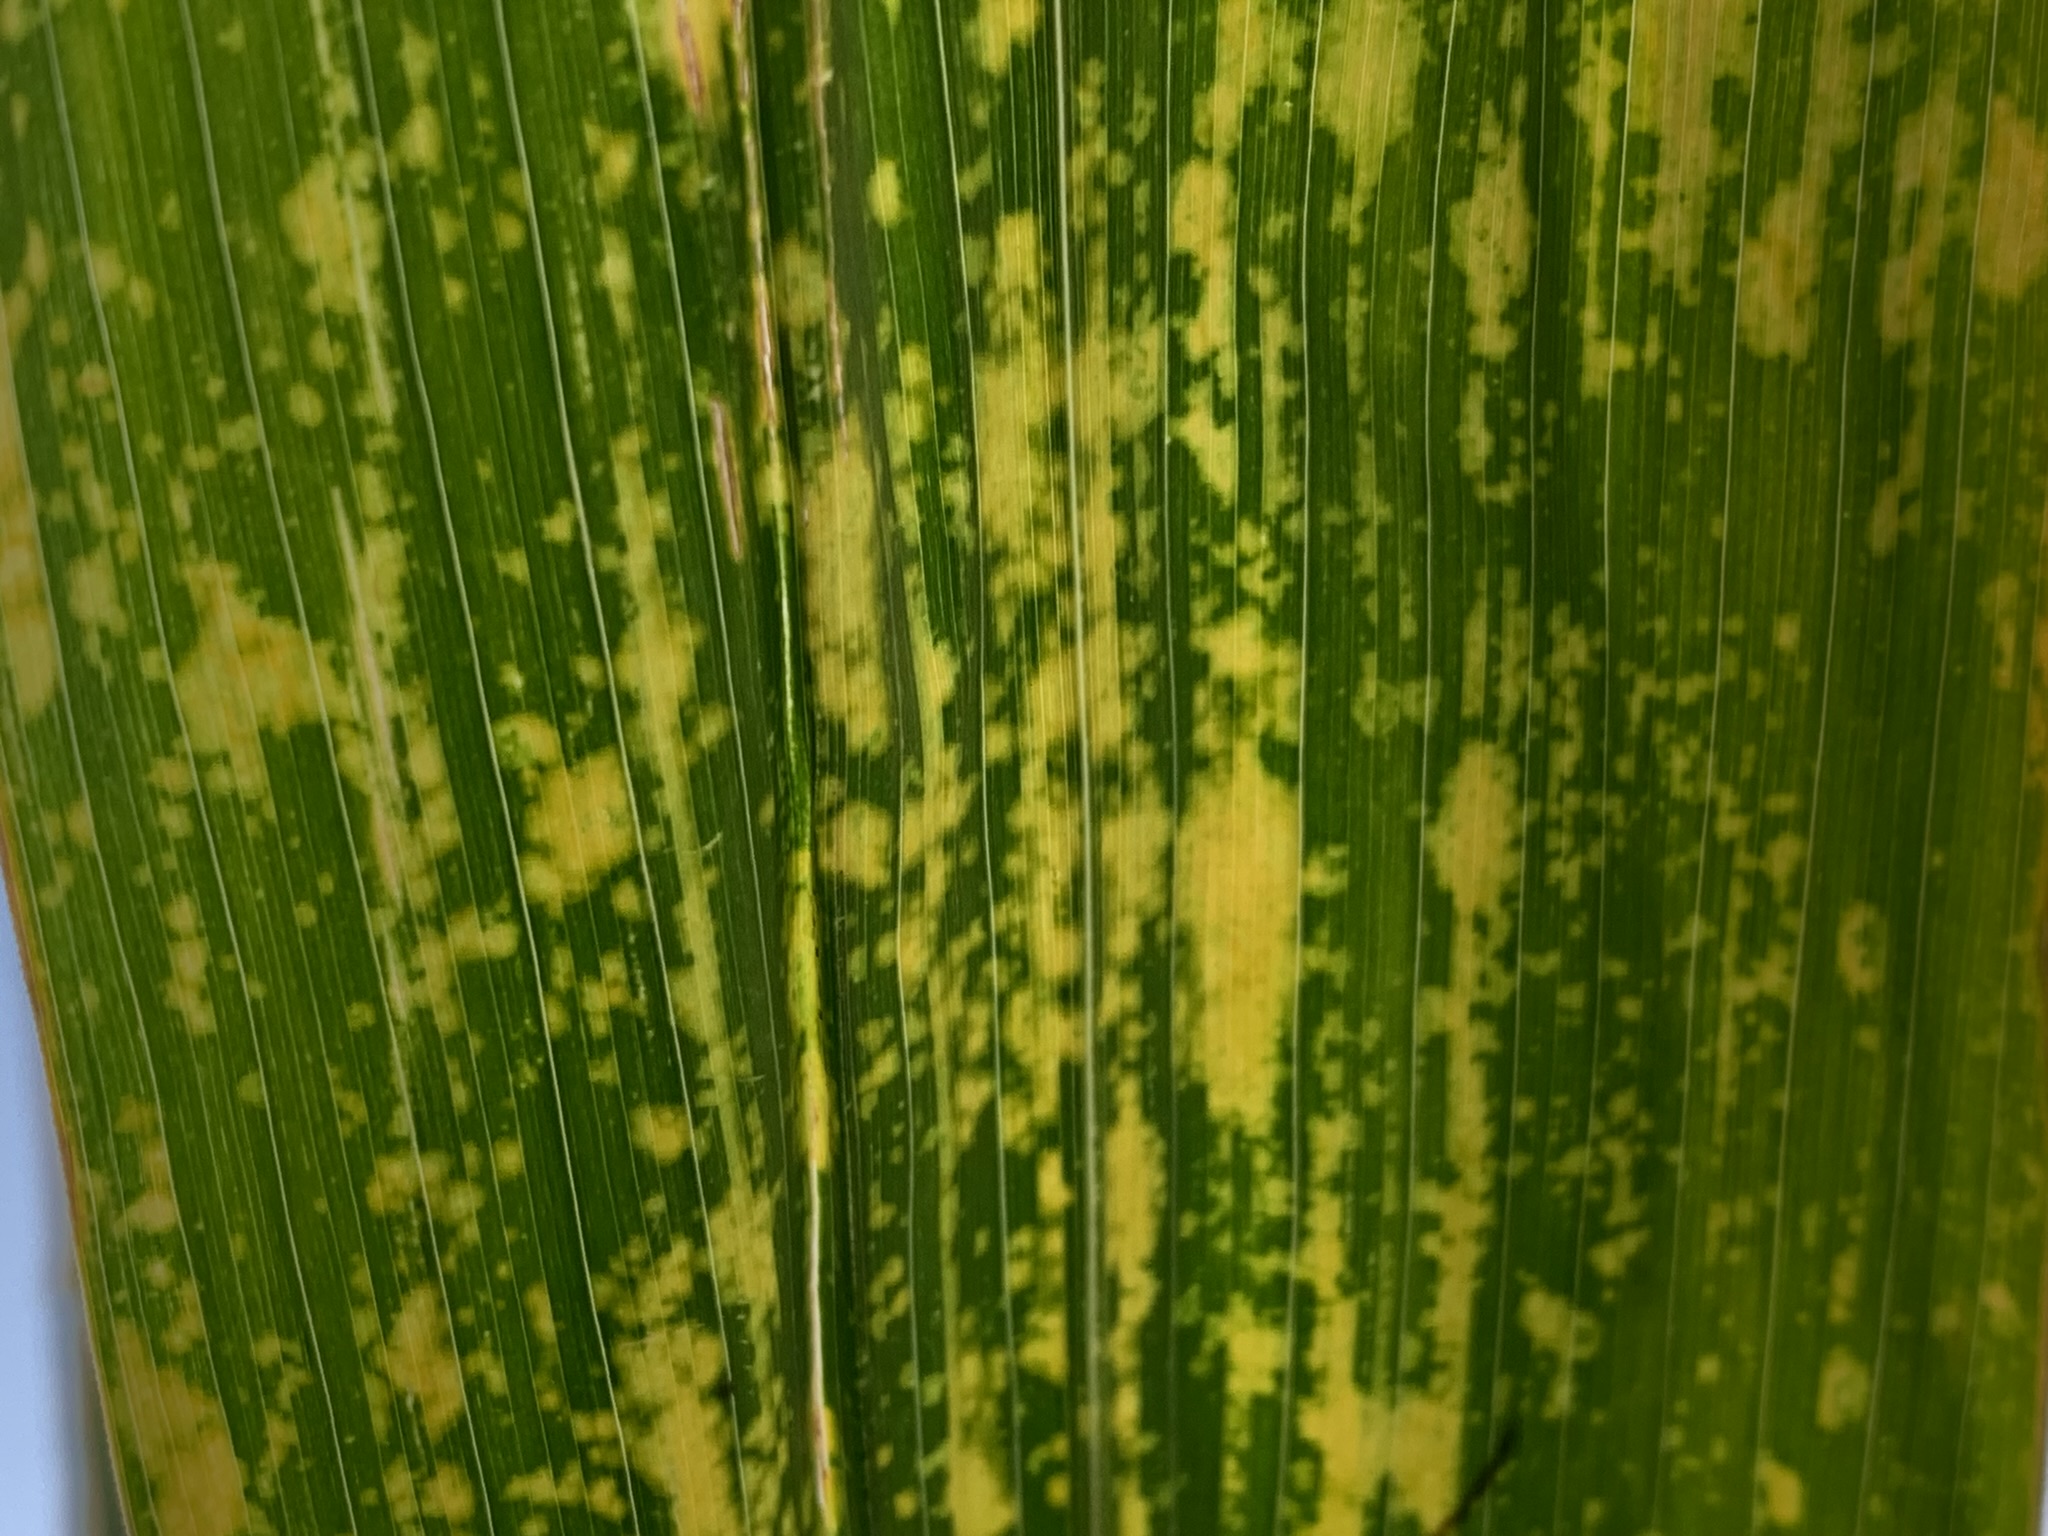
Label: MLN